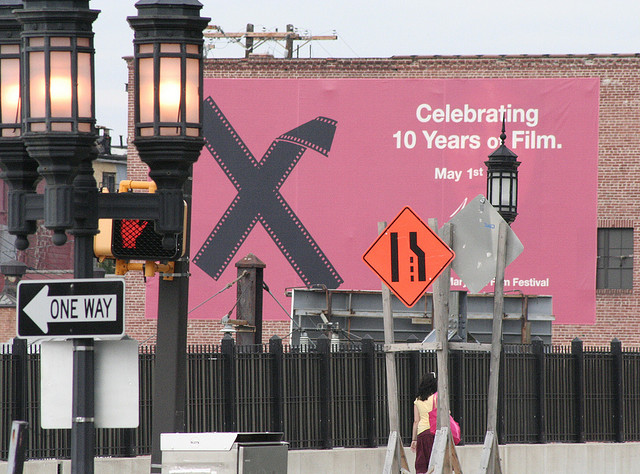
user: Given an image and a question. Answer the question in a short answer. Question: Where are we going from here? Short Answer:
assistant: 1 way